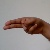
The image shows a hand gesture representing the letter 'H' in Indian Sign Language.